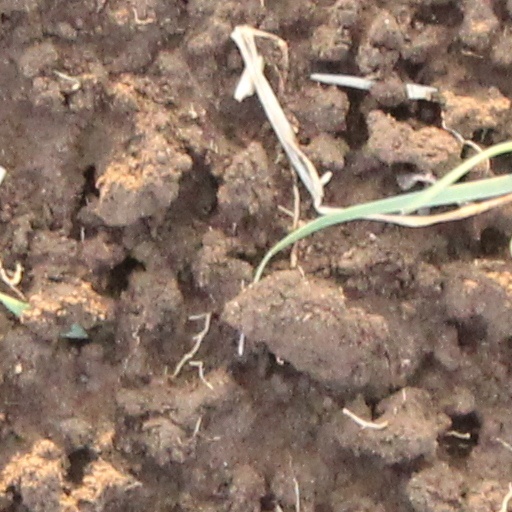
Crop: wheat